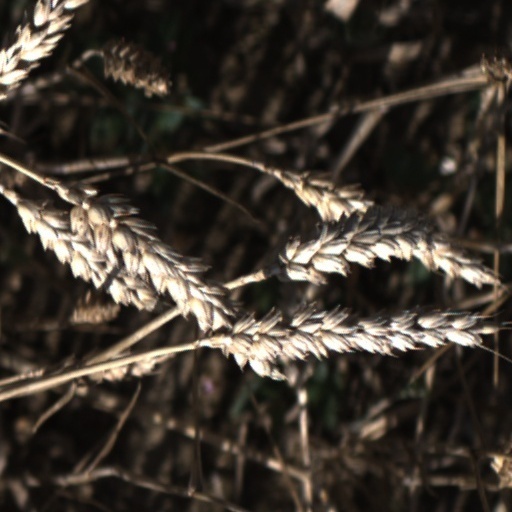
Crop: wheat